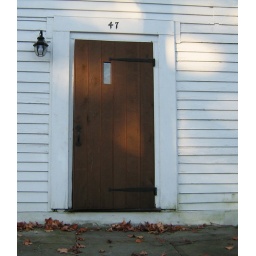
I love doors like this. It's the door of the Lincoln-Clark House (c. 1819) in Belchertown, Massachusetts.And I love the shadows on the house.